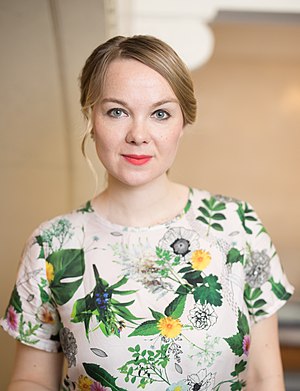
Katri Kulmuni
Kulmuni i 2019
Katri Briitta Ilona Kulmuni er en finsk politiker og nuværende leder af Centerpartiet. Hun har tidligere været Finlands minister for økonomiske anliggender samt finans- og vicestatsminister.